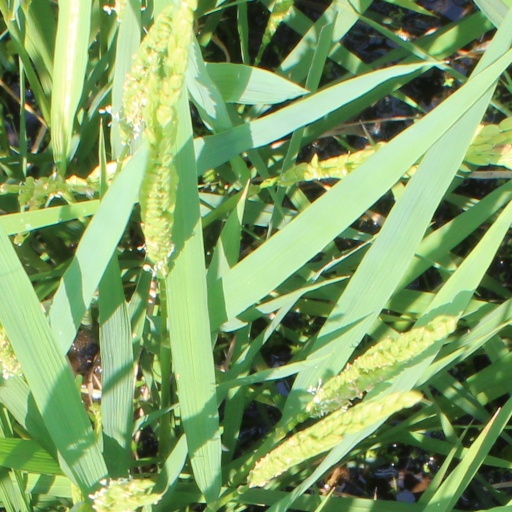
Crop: rice